Re Cervin

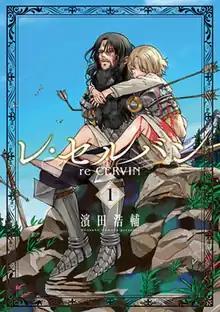
First volume cover

is a Japanese manga series written and illustrated by . It has been serialized in Shogakukan's manga magazine "Weekly Big Comic Spirits" since January 2022.